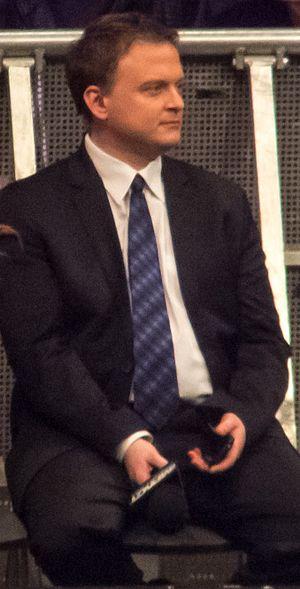
Jeremy Borash.